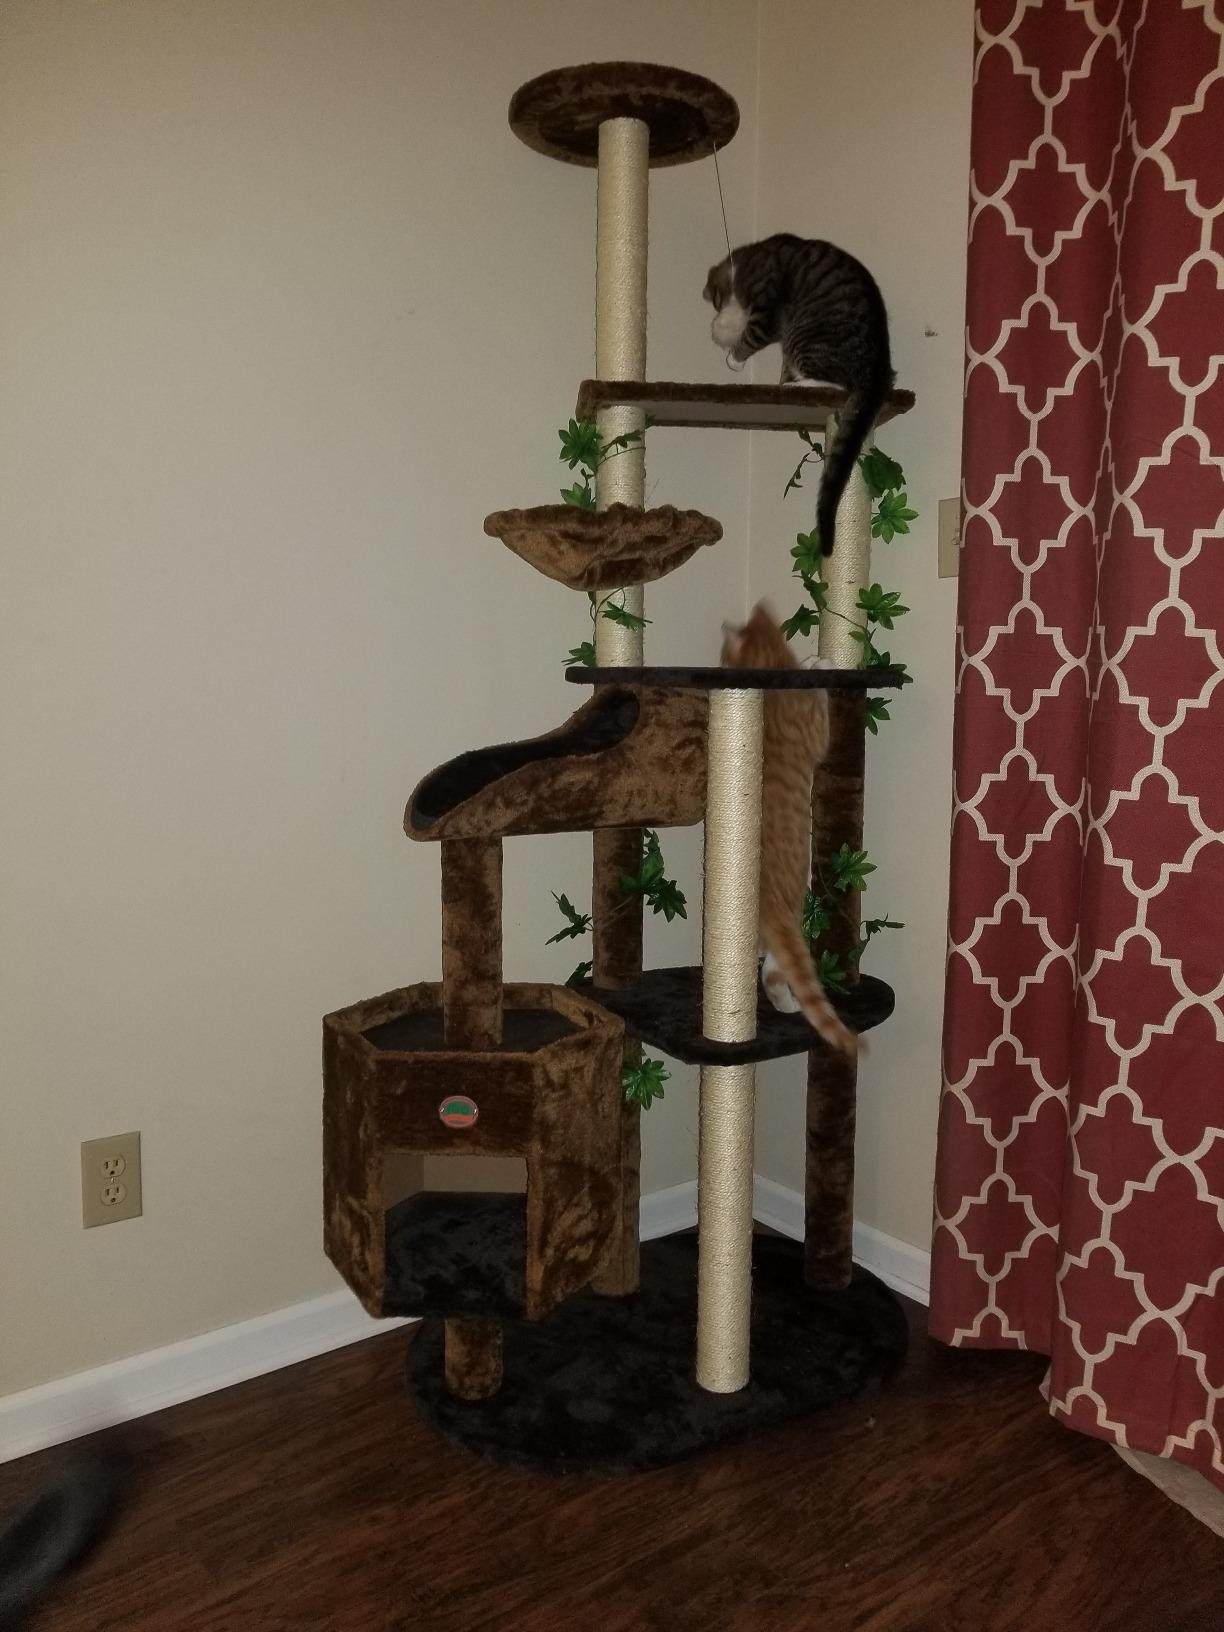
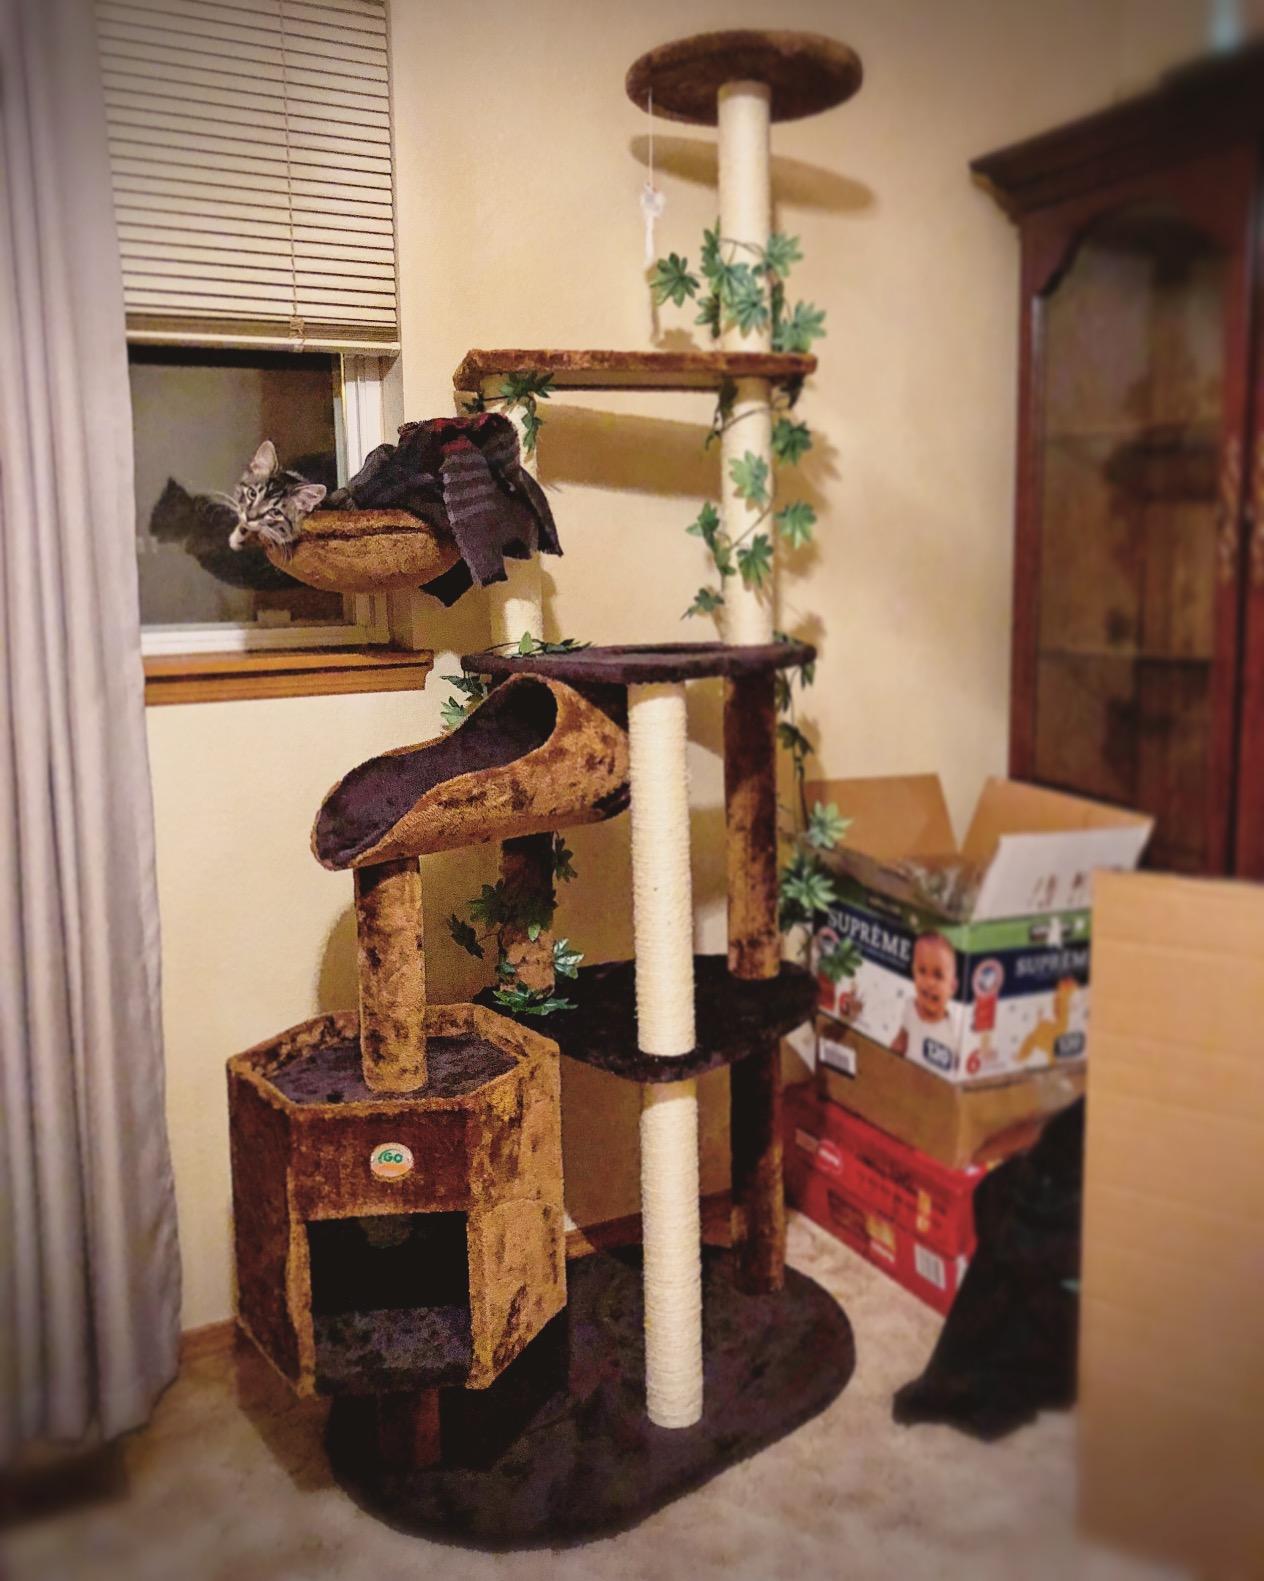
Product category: items_cat tree
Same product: yes